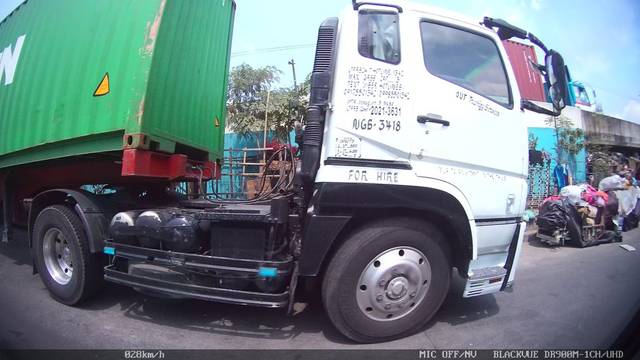
Region: Philippines
Coordinates: 14.6, 120.964